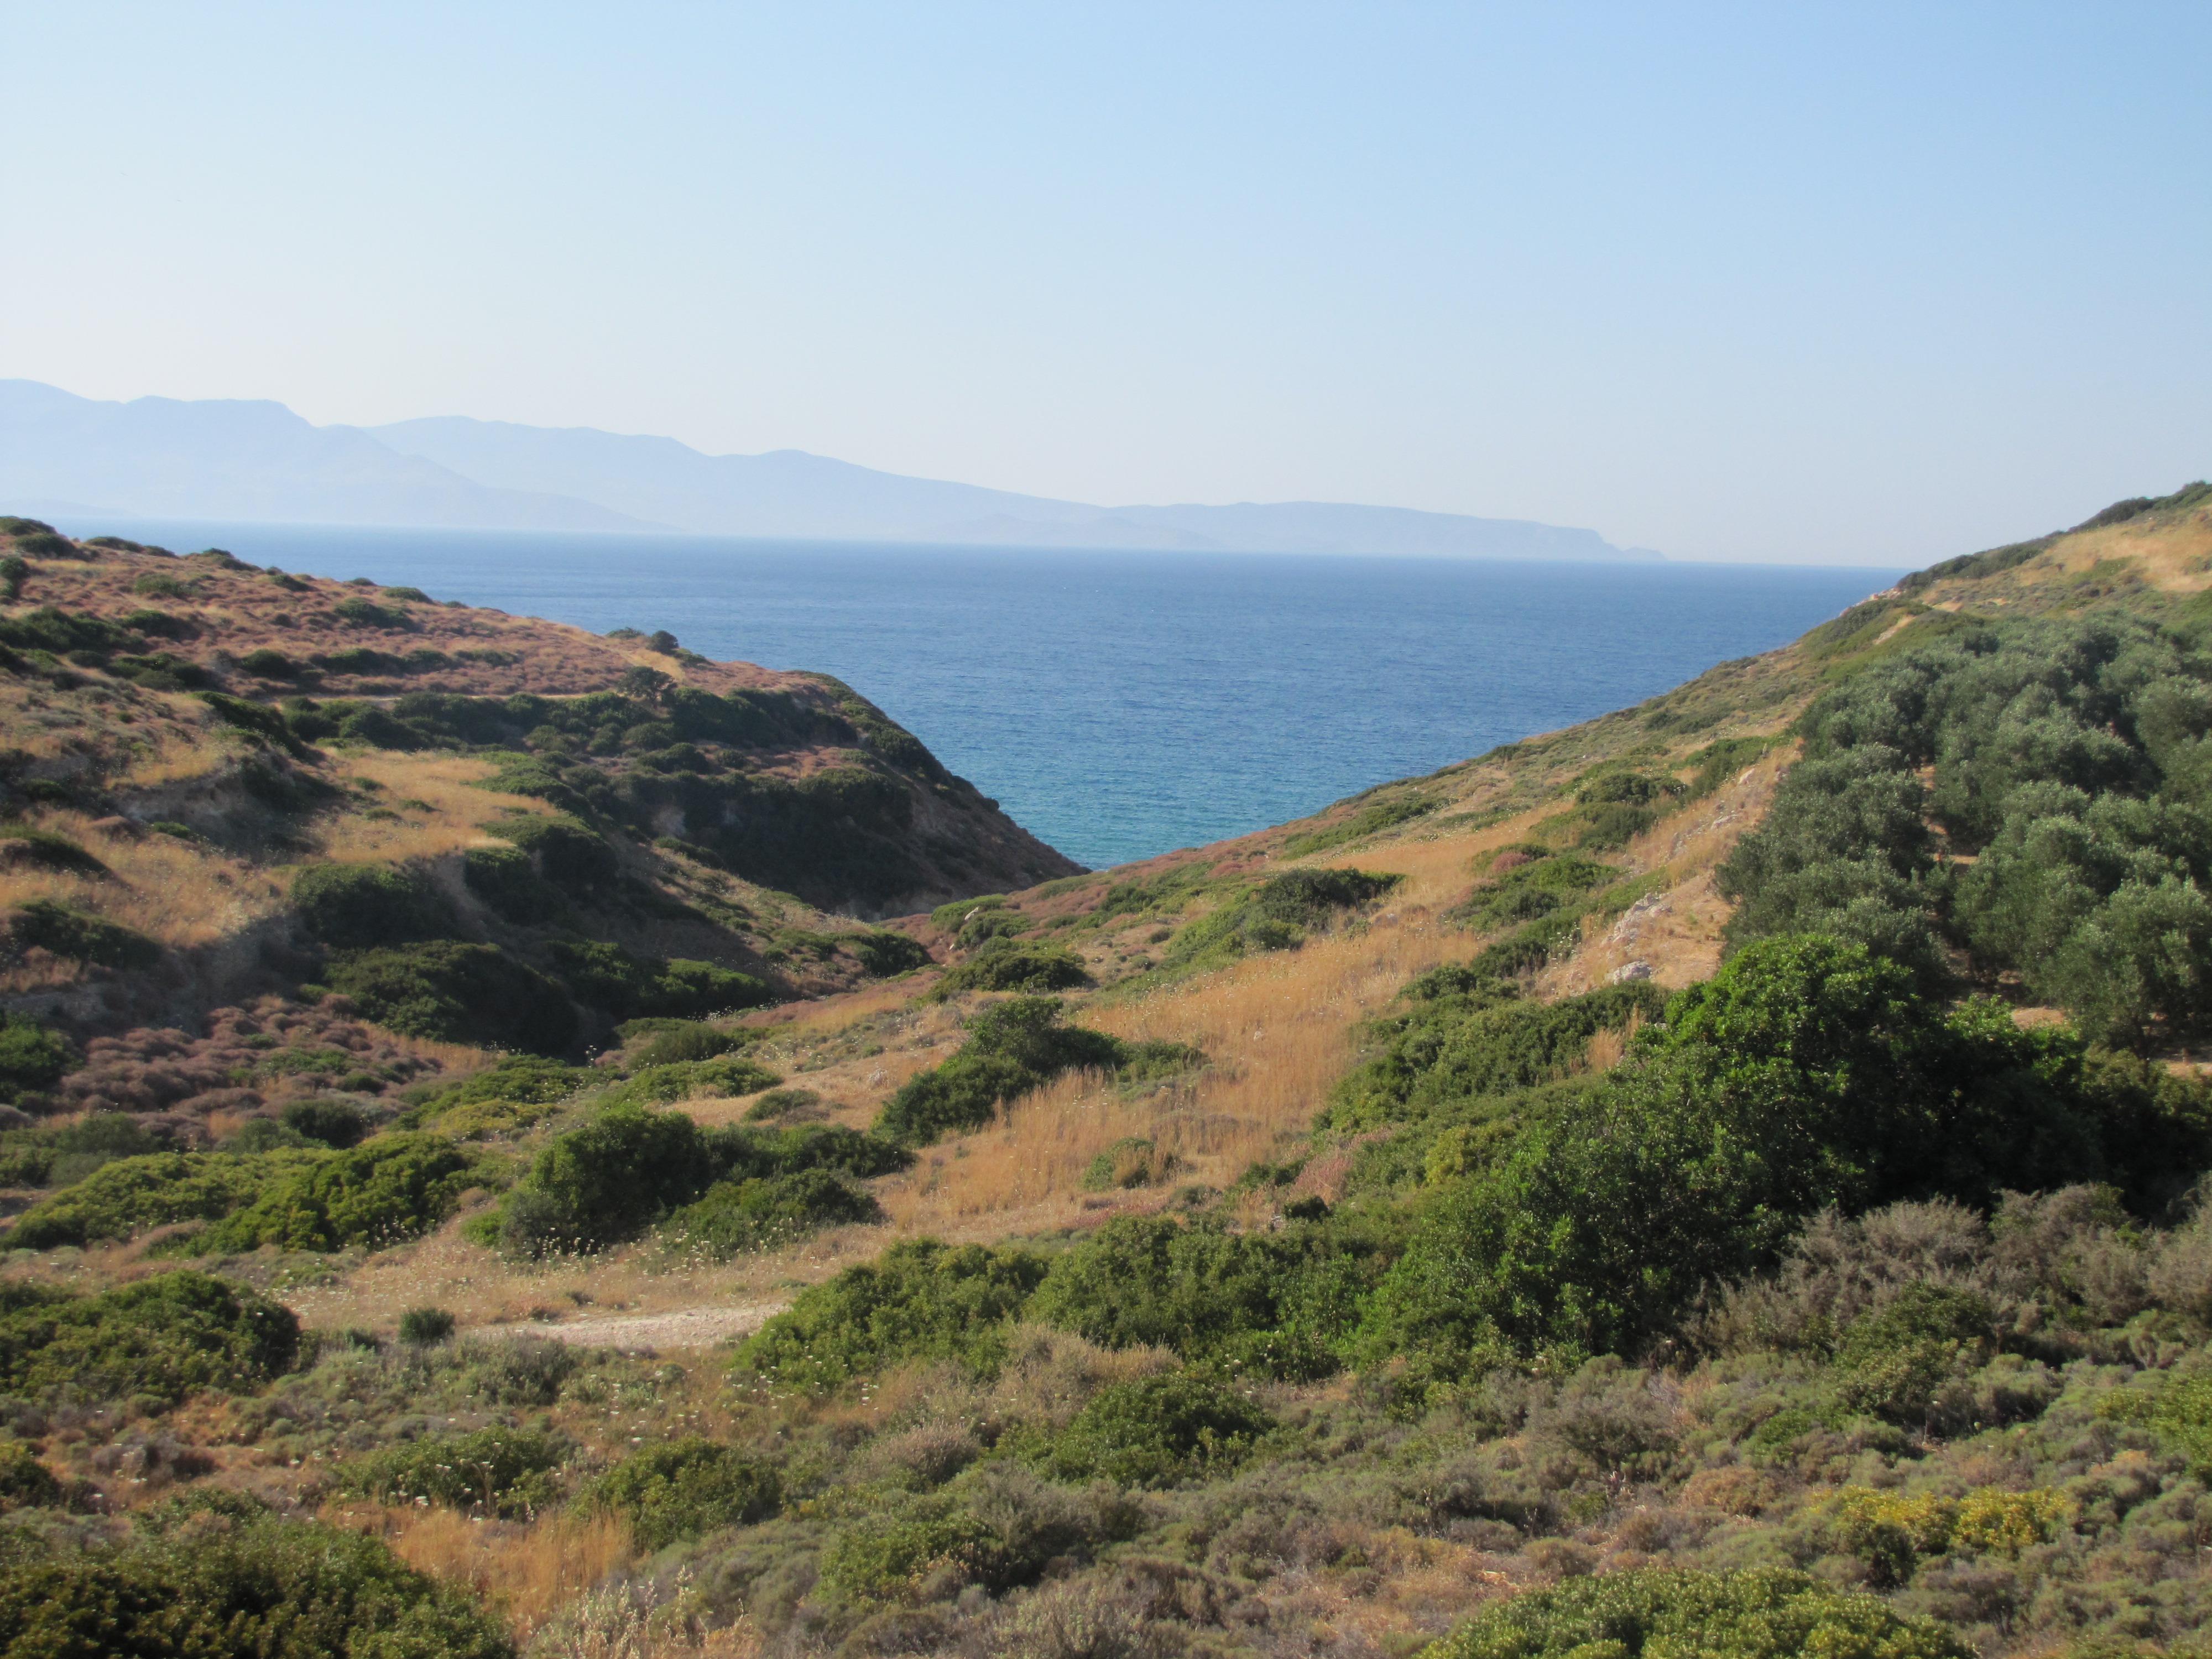
landscape, sea, coast, wilderness, walking, mountain, trail, hill, lake, adventure, view, cliff, mediterranean, holiday, reservoir, terrain, ridge, geology, plateau, fell, loch, ecosystem, landform, island of crete, geographical feature, mountainous landforms